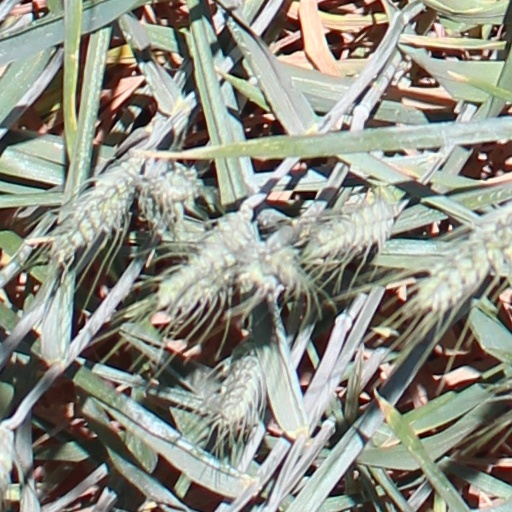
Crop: wheat